Florida International University

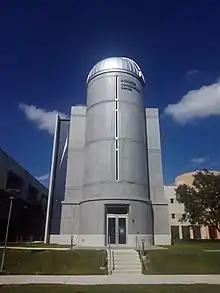
The Stocker AstroScience Center (ASTRO) boasts a 24-inch, computerized research-grade telescope with dual-filter wheels and research-grade CCD cameras.

FIU has six libraries, Green Library, FIU's main library; the Glenn Hubert Library (Biscayne Bay Campus), the Wolfsonian Library, the Engineering Library, the Law Library, and the Medical Library. The Green Library, Hubert Library, and Engineering Library Service Center are under the direction of the Dean of University Libraries. Other libraries are overseen by their appropriate schools or organizations.